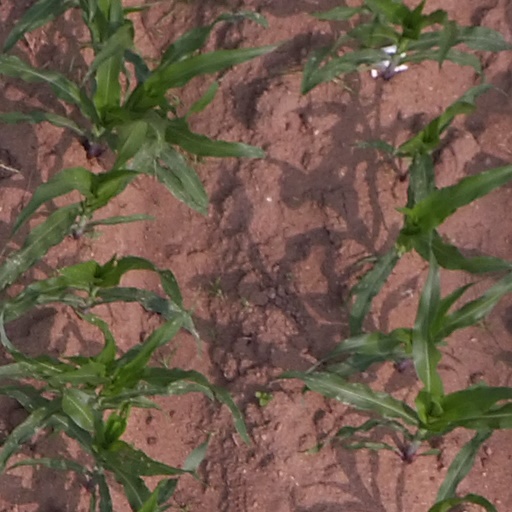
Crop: maize; corn